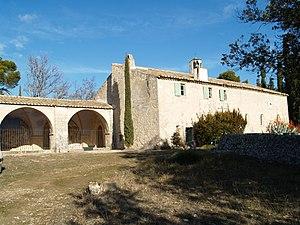
L'Ermitage de saint Pancrace, sur la commune de Grambois, est inscrit aux Monuments historiques. Il se trouve sur le domaine du château de Pradine. Propriété privée, l'édifice ainsi que la chapelle et le cimetière sont interdits d'accès et ne se visitent pas.
Cet article recense les monuments historiques du département de Vaucluse, en France.
Grambois est une commune française située dans le département de Vaucluse, en région Provence-Alpes-Côte d'Azur.